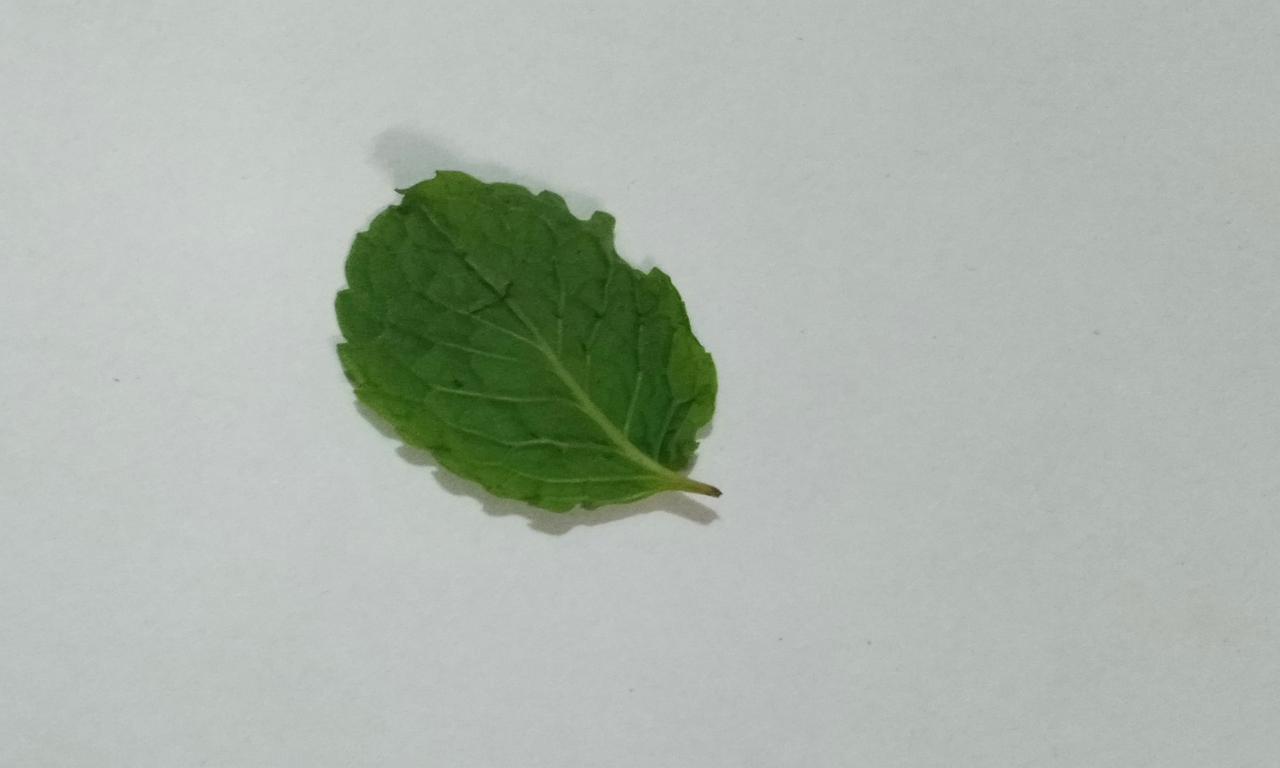
Label: Fresh